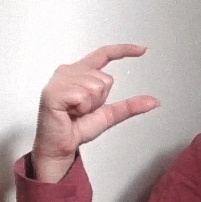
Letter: dal